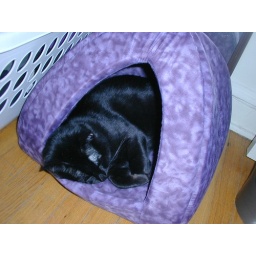
maxx in the cat house